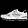
Label: Sneaker